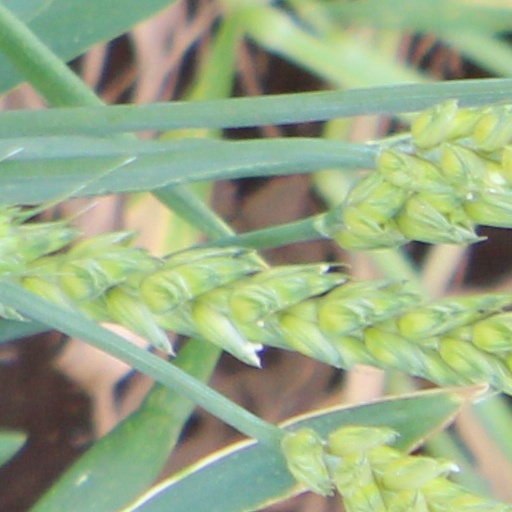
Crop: wheat